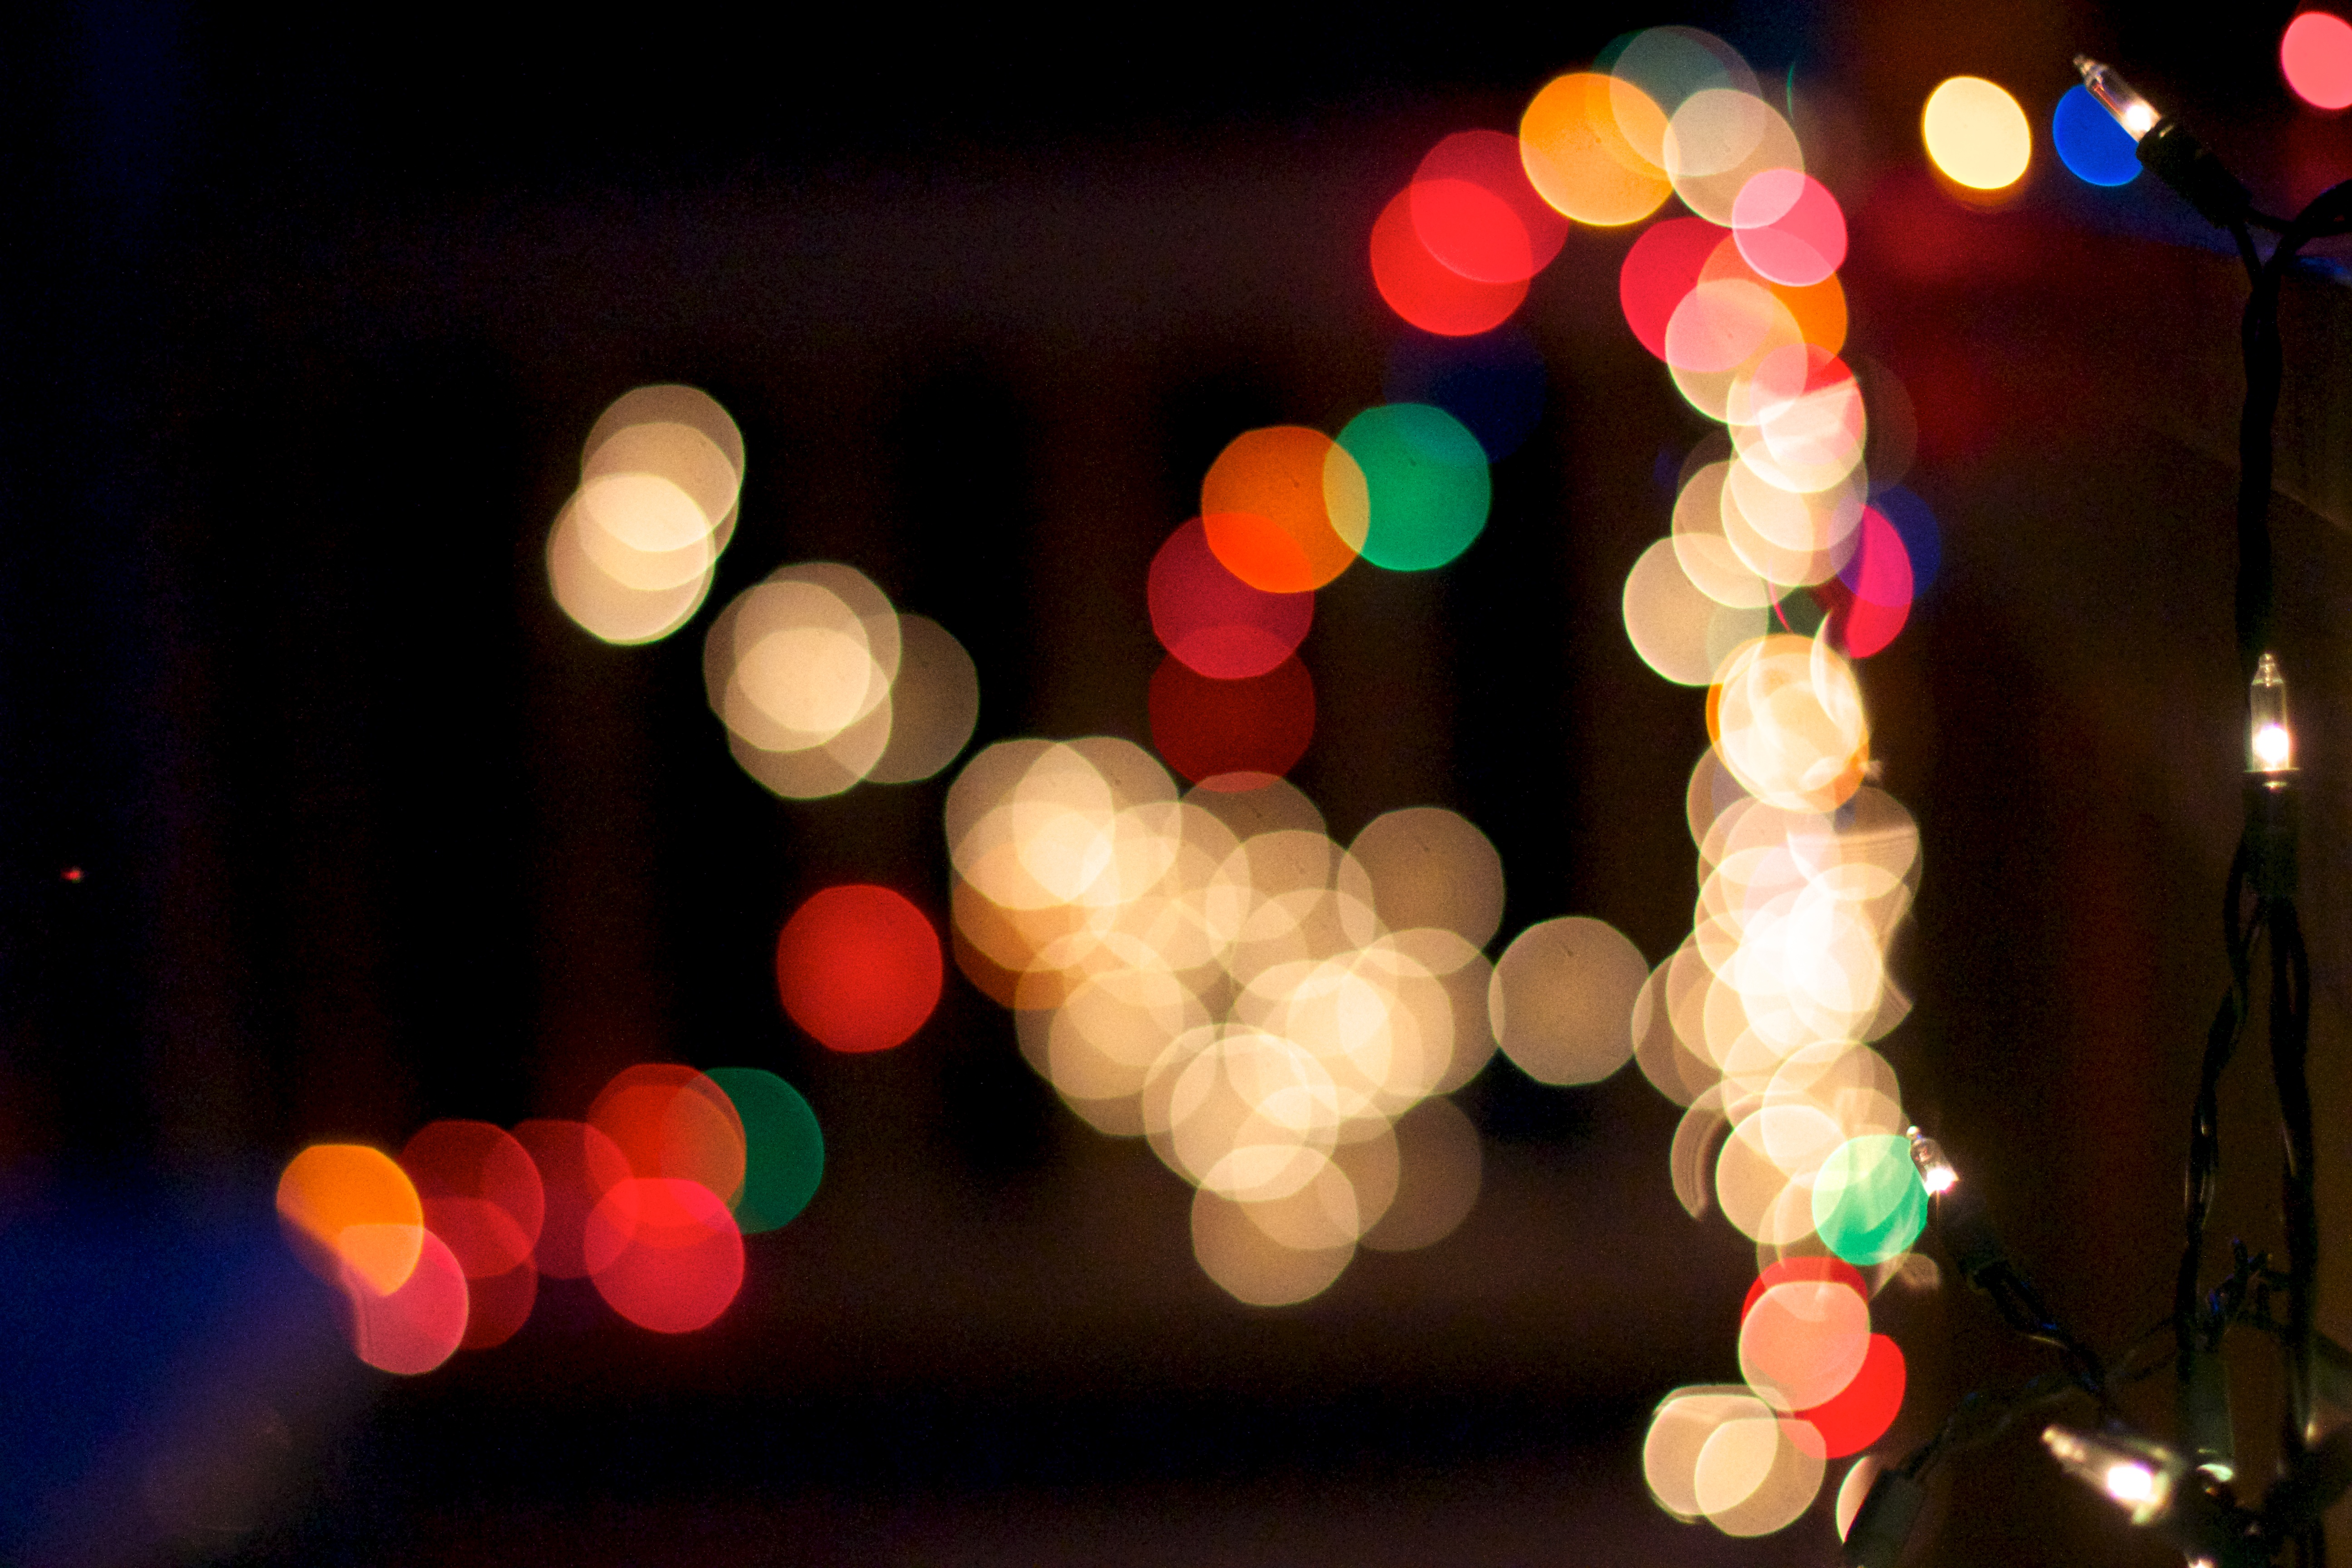
light, bokeh, color, christmas, lighting, christmas decoration